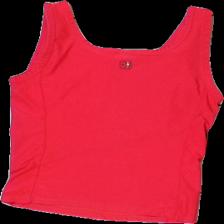
View: back
Type: Training top
Category: Ladies
Brand: Nike
Colors: Pink, Grey
Material: 100% Polyester
Pattern: Embroidered
Cut: Tight
Size: M
Season: All
Trend: Sports
Price range: 50-100
Recommended usage: Reuse
Description: pink sports tank top